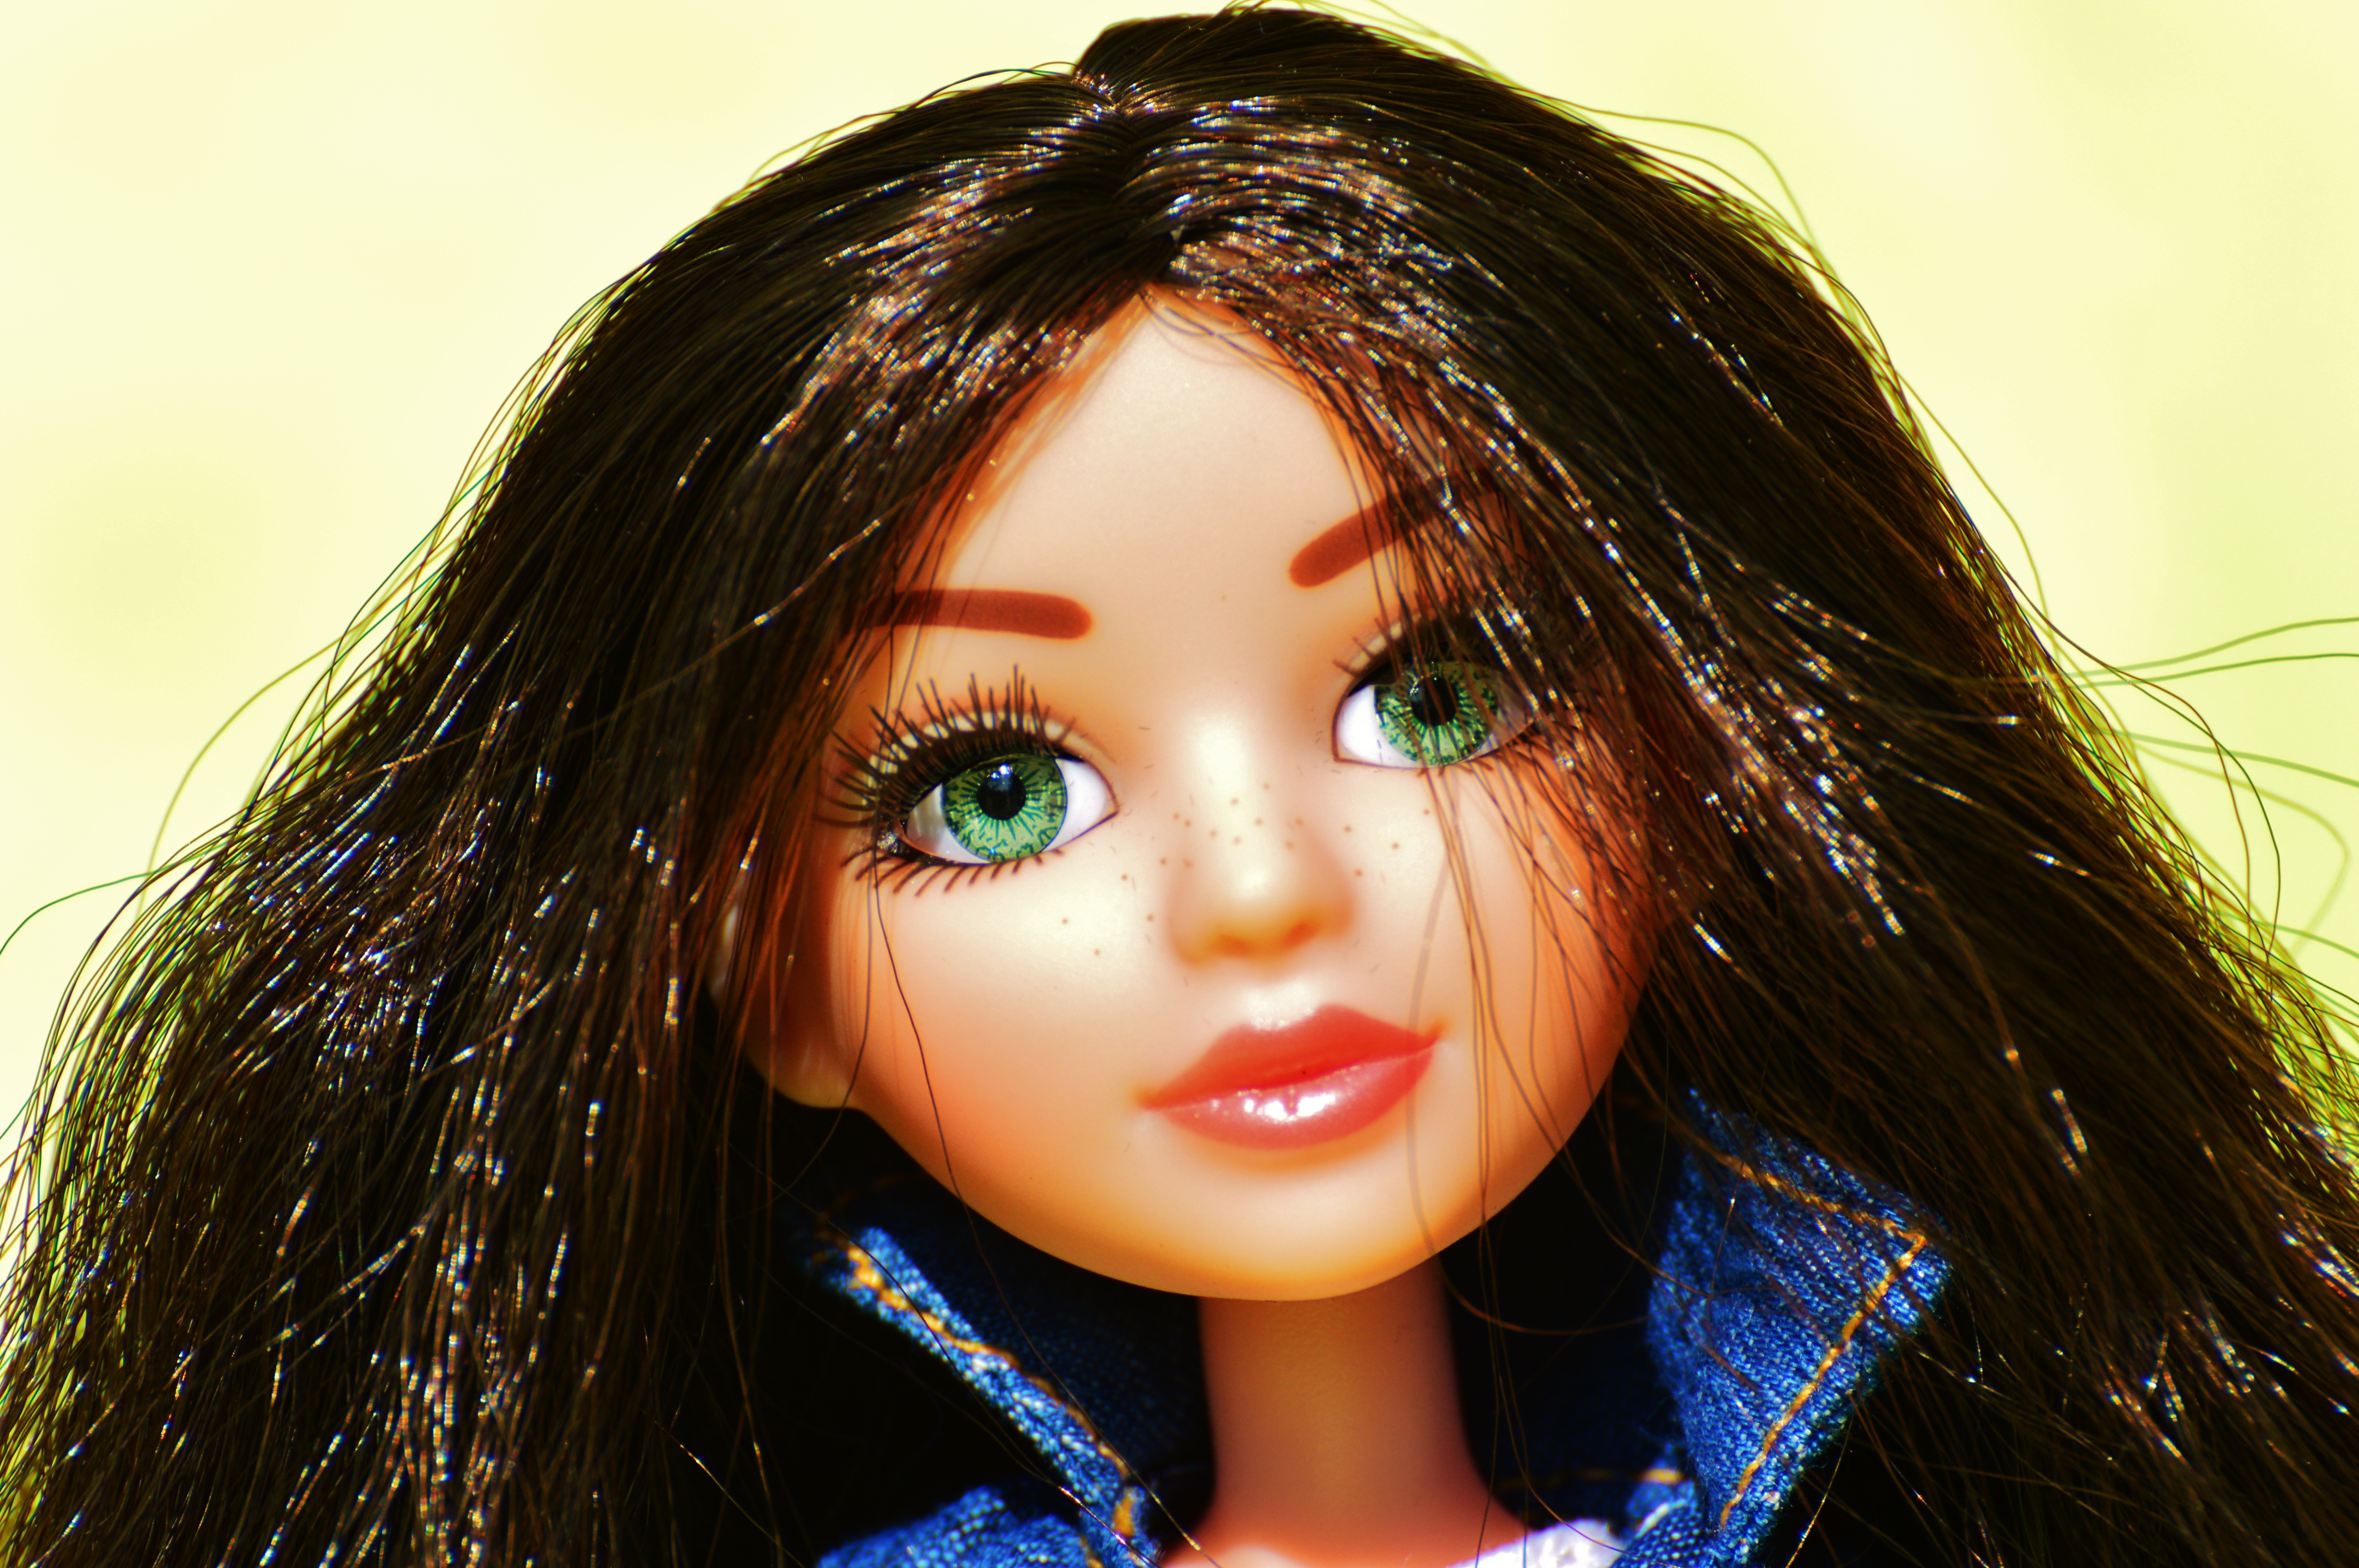
girl, hair, play, model, color, fashion, blue, lady, toy, hairstyle, close up, human body, face, doll, nose, eyes, dress, figure, eye, head, skin, beauty, beautiful, pretty, organ, sweetness, charming, children toys, brown hair, girls toys